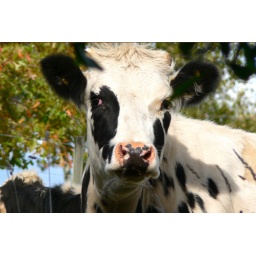
one of the cows walking by our back fence